List of ancient Celtic peoples and tribes

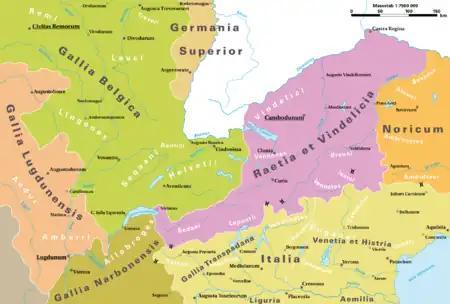
Map 22: Roman district (probably not yet a full province by then) of Raetia et Vindelicia, as it stood in AD 14, with some Rhaeti tribal names (Breuni, Camunni, Isarci, Vennones or Vennonetes, Venostes).

They lived in the Central Alps, eastern parts of present-day Switzerland, the Tyrol in Austria, and the Alpine regions of northern Italy. They spoke the Rhaetian language. There is evidence that much of the non-Celtic (and Pre-Indo-European) elements (see Tyrsenian languages) of their territory had, by the time of Augustus, been assimilated to varying degrees by the influx of Celtic tribes and had adopted Celtic speech. In addition, the abundance of Celtic toponyms leads to the conclusion that, by the time of Roman conquest, the Rhaetians were significantly Celticized.